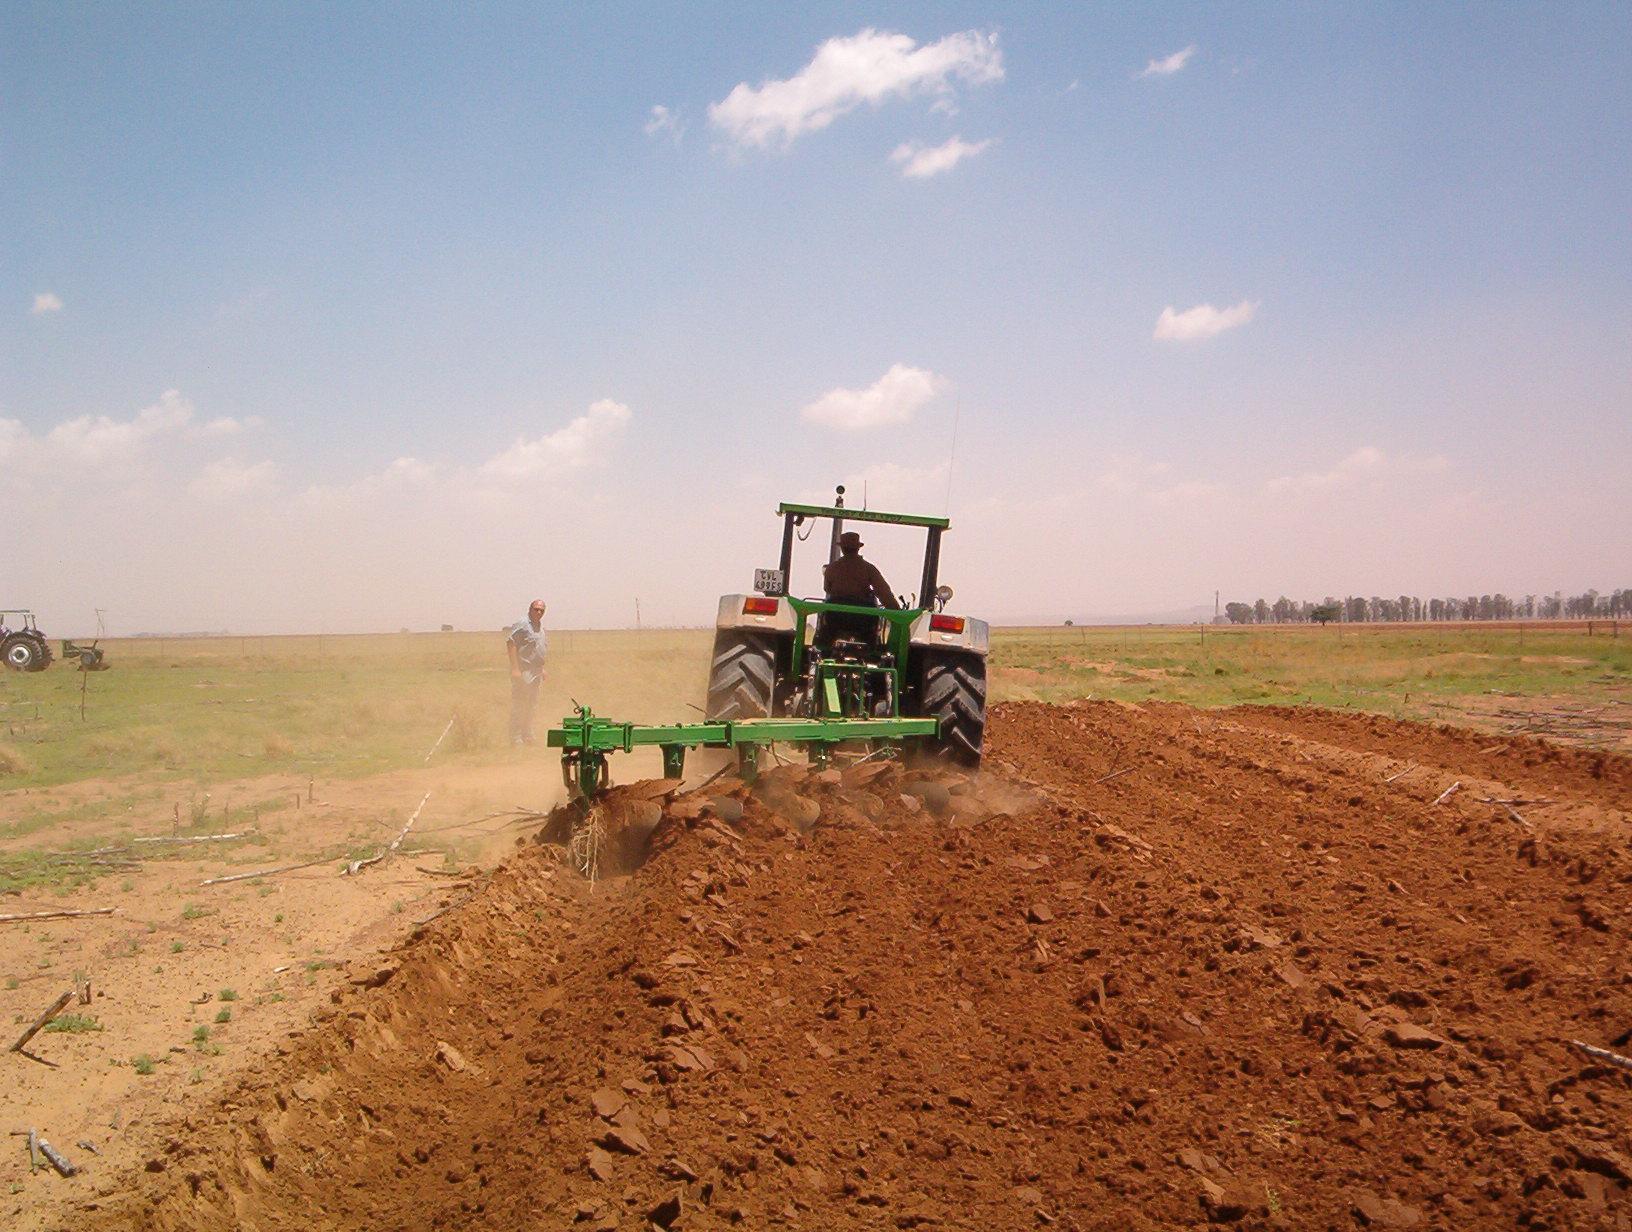
Hapa ni shambani. Kuna trekta ambayo inalima shamba hili likiendeshwa na mwendeshaji. Mwenyeshamba amesimama kando huku akitazama kinachoendelea. Mbali katika shamba hili kuna miti mingi iliyopandwa ikipatikana katika laini moja.